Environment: real
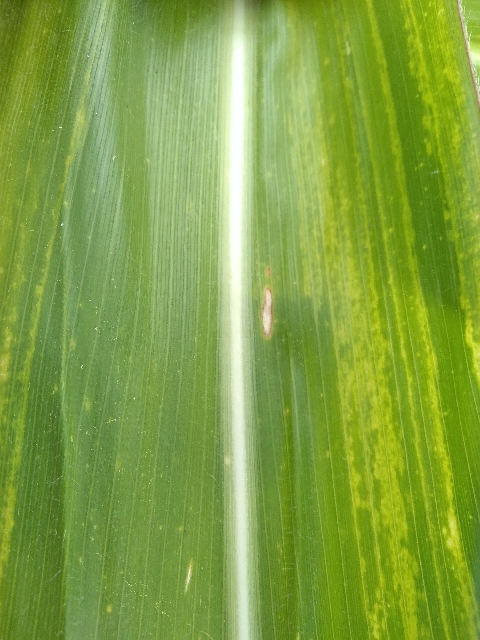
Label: lethal_necrosis